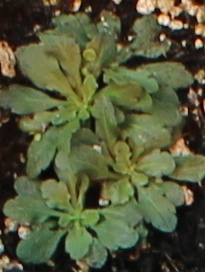
Label: Horseweed